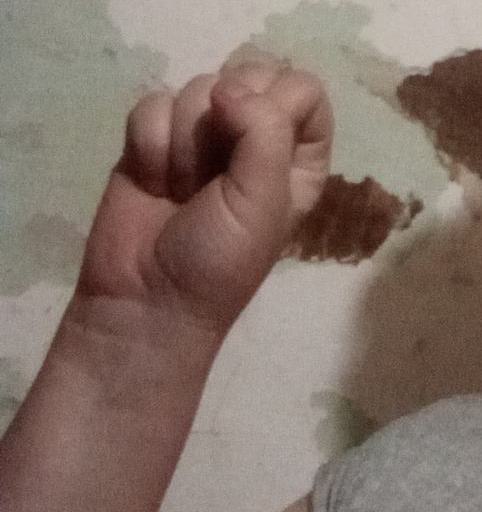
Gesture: fist